The Black Bass (1984 video game)

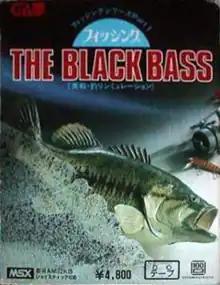
MSX cover art

is a 1984 fishing video game developed and published by Gamu (later known as HOT・B). It was released for the PC-88 in 1984; a version for the Family Computer was released on March 18, 1987, in Japan. It is the first game in "The Black Bass" series and was not released outside of Japan.